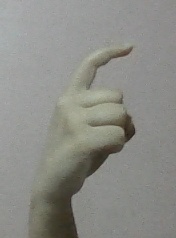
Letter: ra